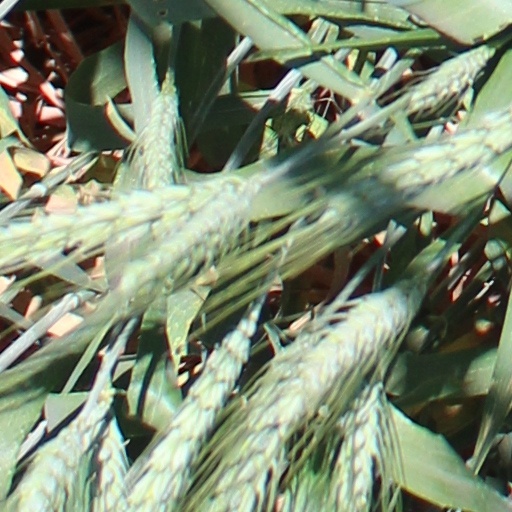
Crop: wheat